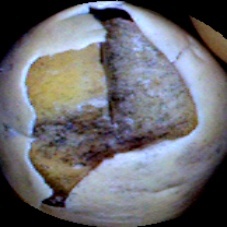
Label: Broken